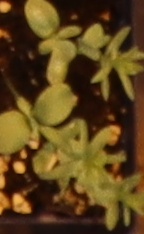
Label: Flax